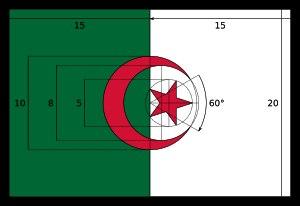
Le drapeau de l'Algérie, est constitué de deux bandes verticales d'égale largeur, verte à la hampe et blanche au vent, et comporte en son milieu un croissant rouge entourant une étoile à cinq branches, issus du symbolisme islamique. Diverses versions prétendent retracer la création du drapeau actuel et le font remonter à la fin des années 1920 ou au milieu des années 1930, il a connu diverses ébauches au cours de l'histoire du mouvement national algérien avant d'acquérir sa forme actuelle.